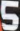
Number: 5